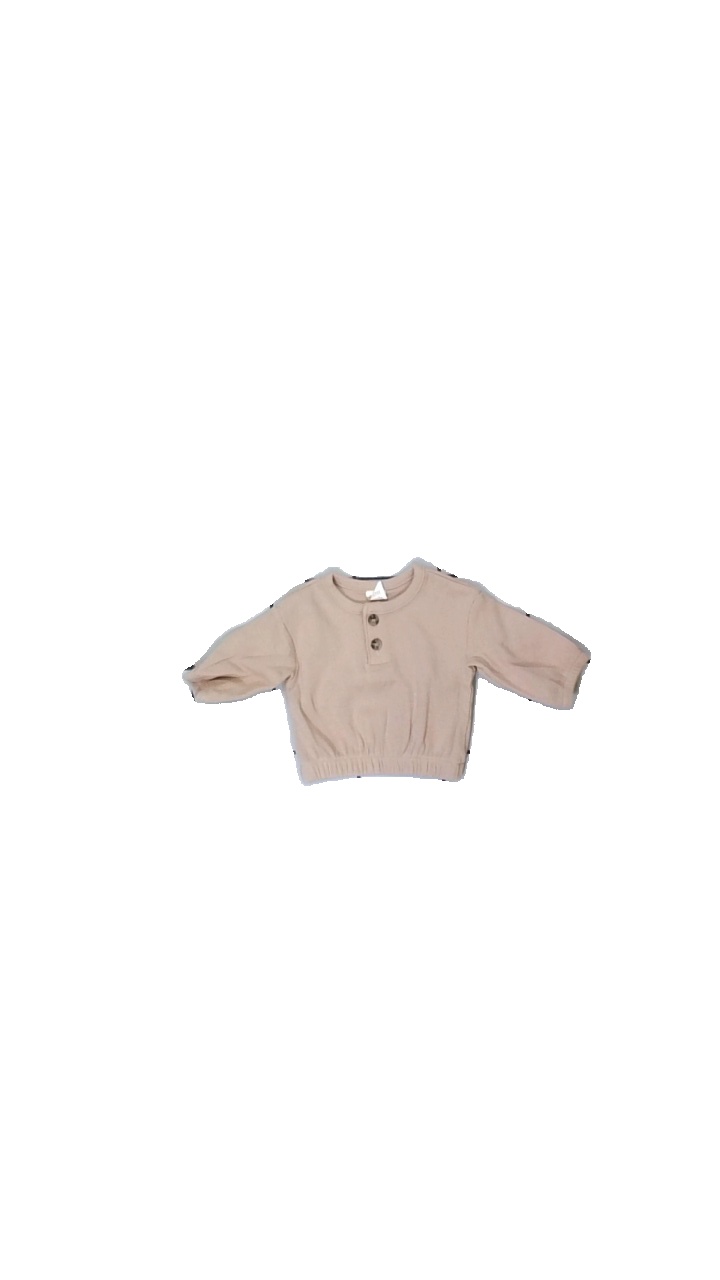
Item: Top (Children)
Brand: H&m
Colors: Beige
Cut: Regular, C-collar
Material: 100% cotton
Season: All
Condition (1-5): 3
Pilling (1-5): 4
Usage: Reuse
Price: <50